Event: Nepal Earthquake
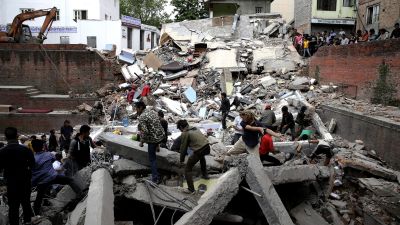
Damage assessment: damage